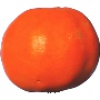
Label: Clementine 1